Monkton railway station

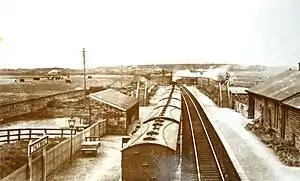
Monkton station in 1895

Monkton railway station was a railway station on the Glasgow to Ayr main line serving the village of Monkton, Ayrshire, Scotland. It opened in 1839. Monkton did not develop and the station was closed in 1940. The location may be identified by the overbridge that leads to Monkton House.